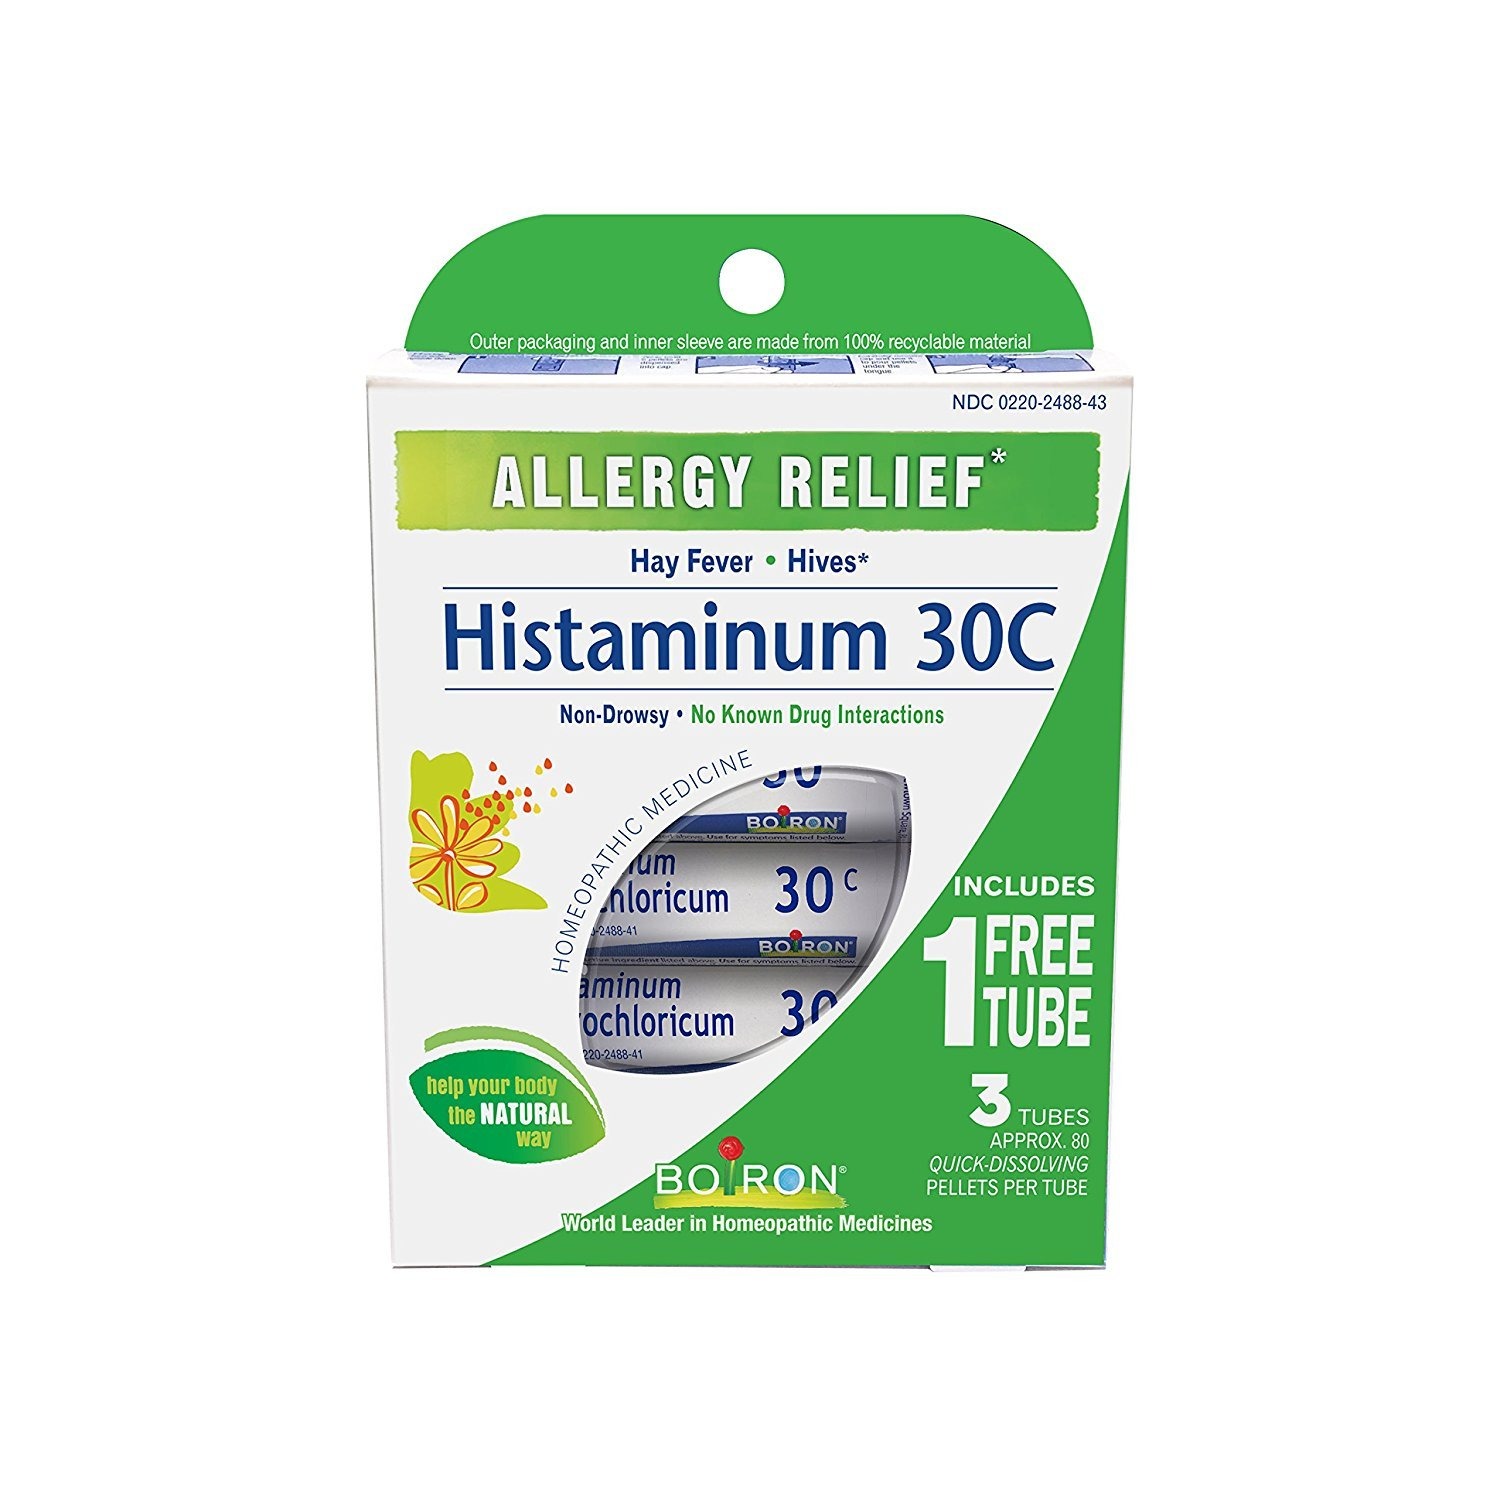
Item Name: Boiron Histaminum 30C (Pack of 3 80-Pellet Tubes), Hydrochloricum Homeopathic Medicine for Allergy Relief
Bullet Point 1: Homeopathic medicine that relieves Allergy symptoms
Bullet Point 2: Take at the first sign of symptoms
Bullet Point 3: Non-Drowsy, no known side effects, no known drug interactions
Bullet Point 4: This medicine uses highly diluted natural substances to relieve symptoms.
Bullet Point 5: This medicine comes in quick-dissolving pellet form
Value: 240.0
Unit: count

Price: 15.6